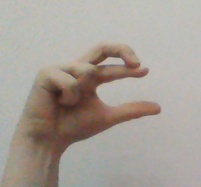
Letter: thal